Oakland (Airlie, North Carolina)

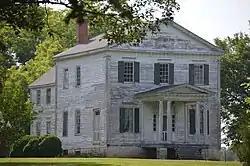
Front and northern side

Oakland is a historic plantation house located at Airlie, Halifax County, North Carolina. It was built in 1823, and is a two-story, three bay by three bay, Federal-style frame dwelling. It has a temple-form and pedimented gable front facade.